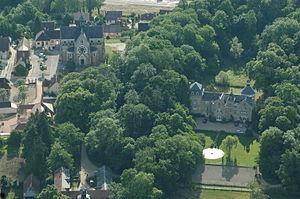
Église et château de Bressolles, Allier, France.
Bressolles est une commune française, située dans le département de l'Allier en région Auvergne-Rhône-Alpes.